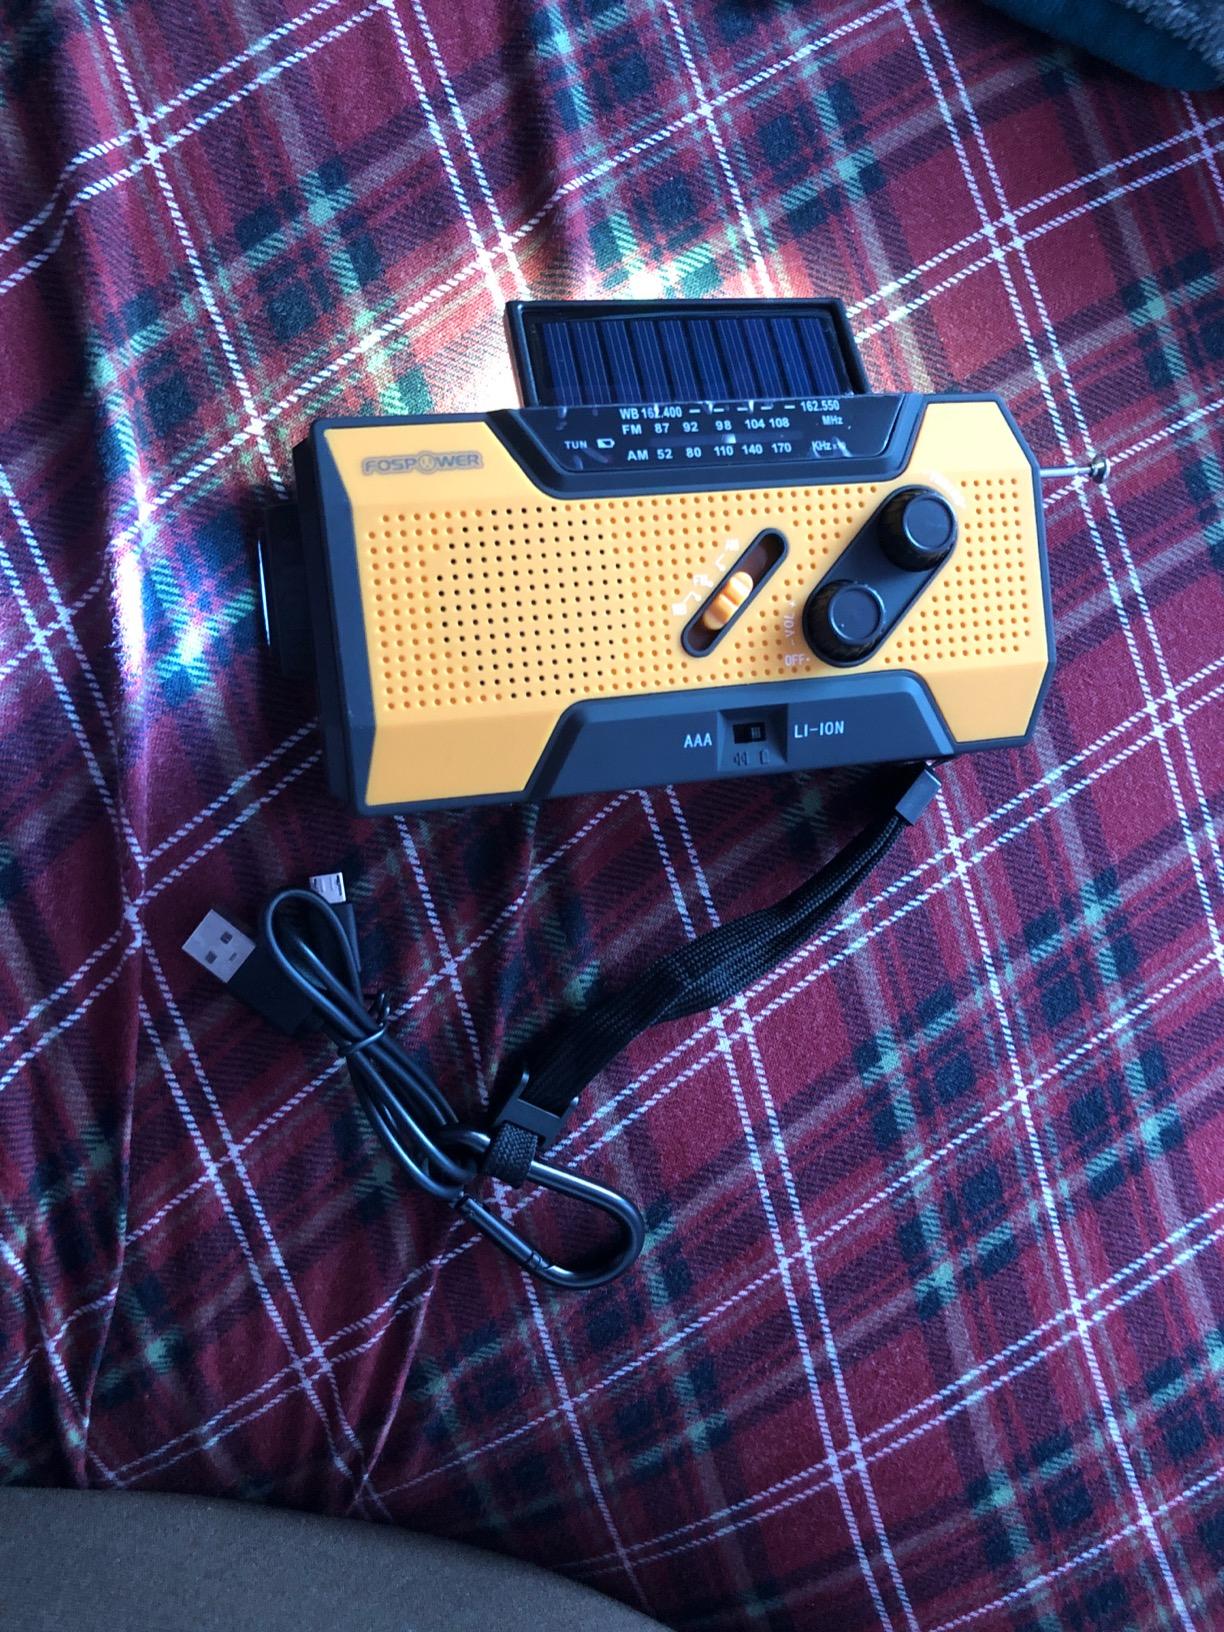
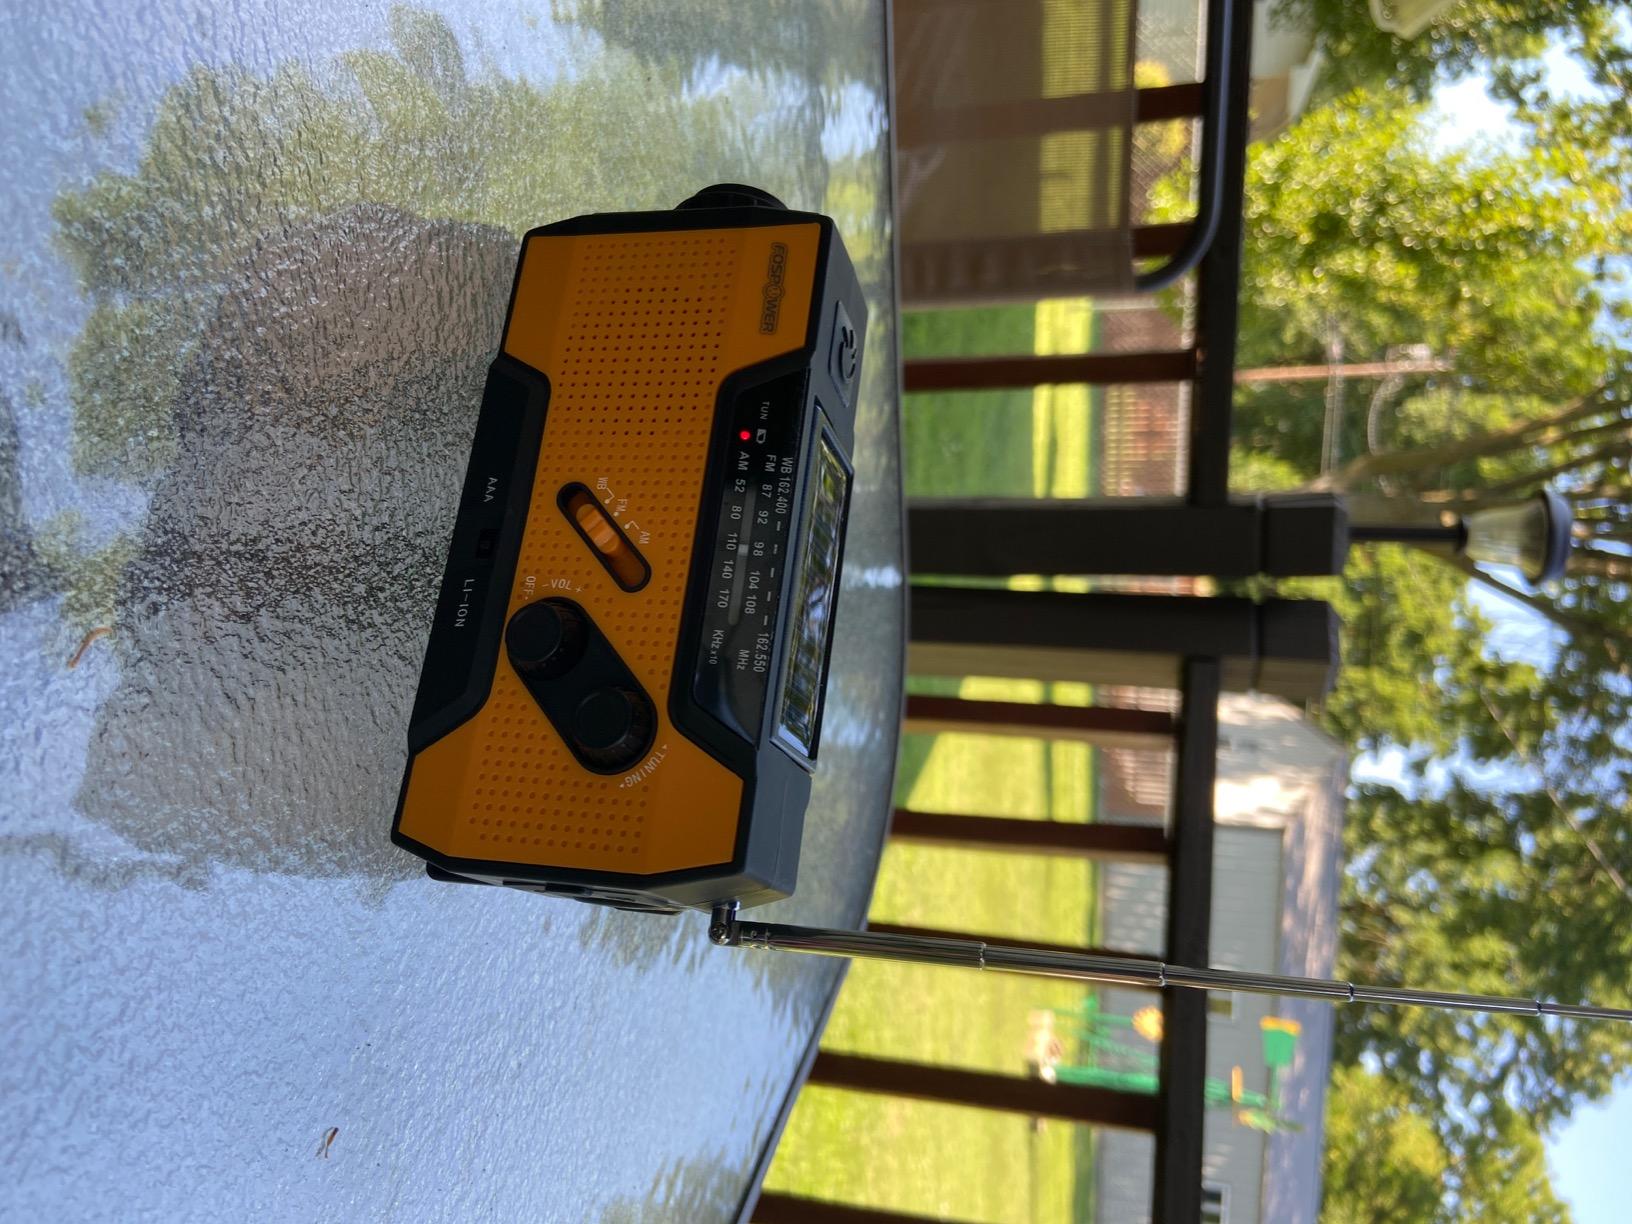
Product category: radio
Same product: yes